Hannah Prock

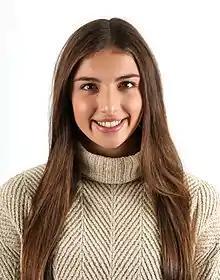
Prock in 2018

She competed in the women's singles event at the 2018 Winter Olympics and 2022 Winter Olympics She took her first podium finish in the Luge World Cup in January 2019 when she finished third at a competition at Königssee.